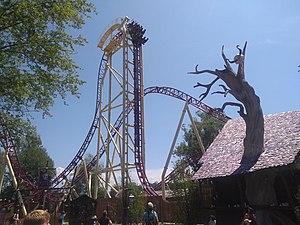
Wonderland Eurasia ouvert au public le 20 mars
Mystic sont des montagnes russes assises de type navette à Walibi Rhône-Alpes sur la commune des Avenières, dans l'Isère.
Walibi Rhône-Alpes est un parc d'attractions situé en France sur la commune des Avenières, dans le département de l'Isère en région Auvergne-Rhône-Alpes. Le parc de loisirs en exploitation occupe une superficie de 33 hectares. Il s'étend sur 73 hectares au total.